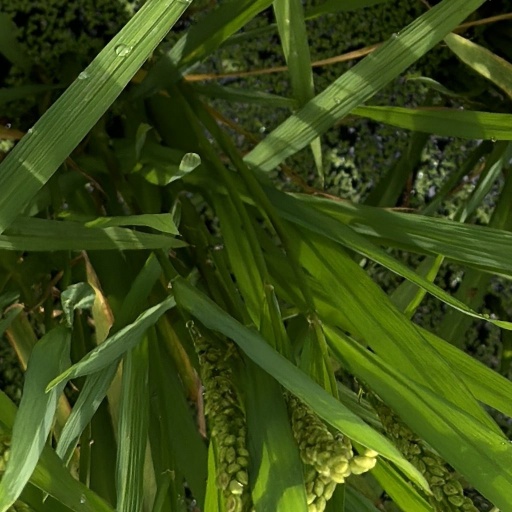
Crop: rice